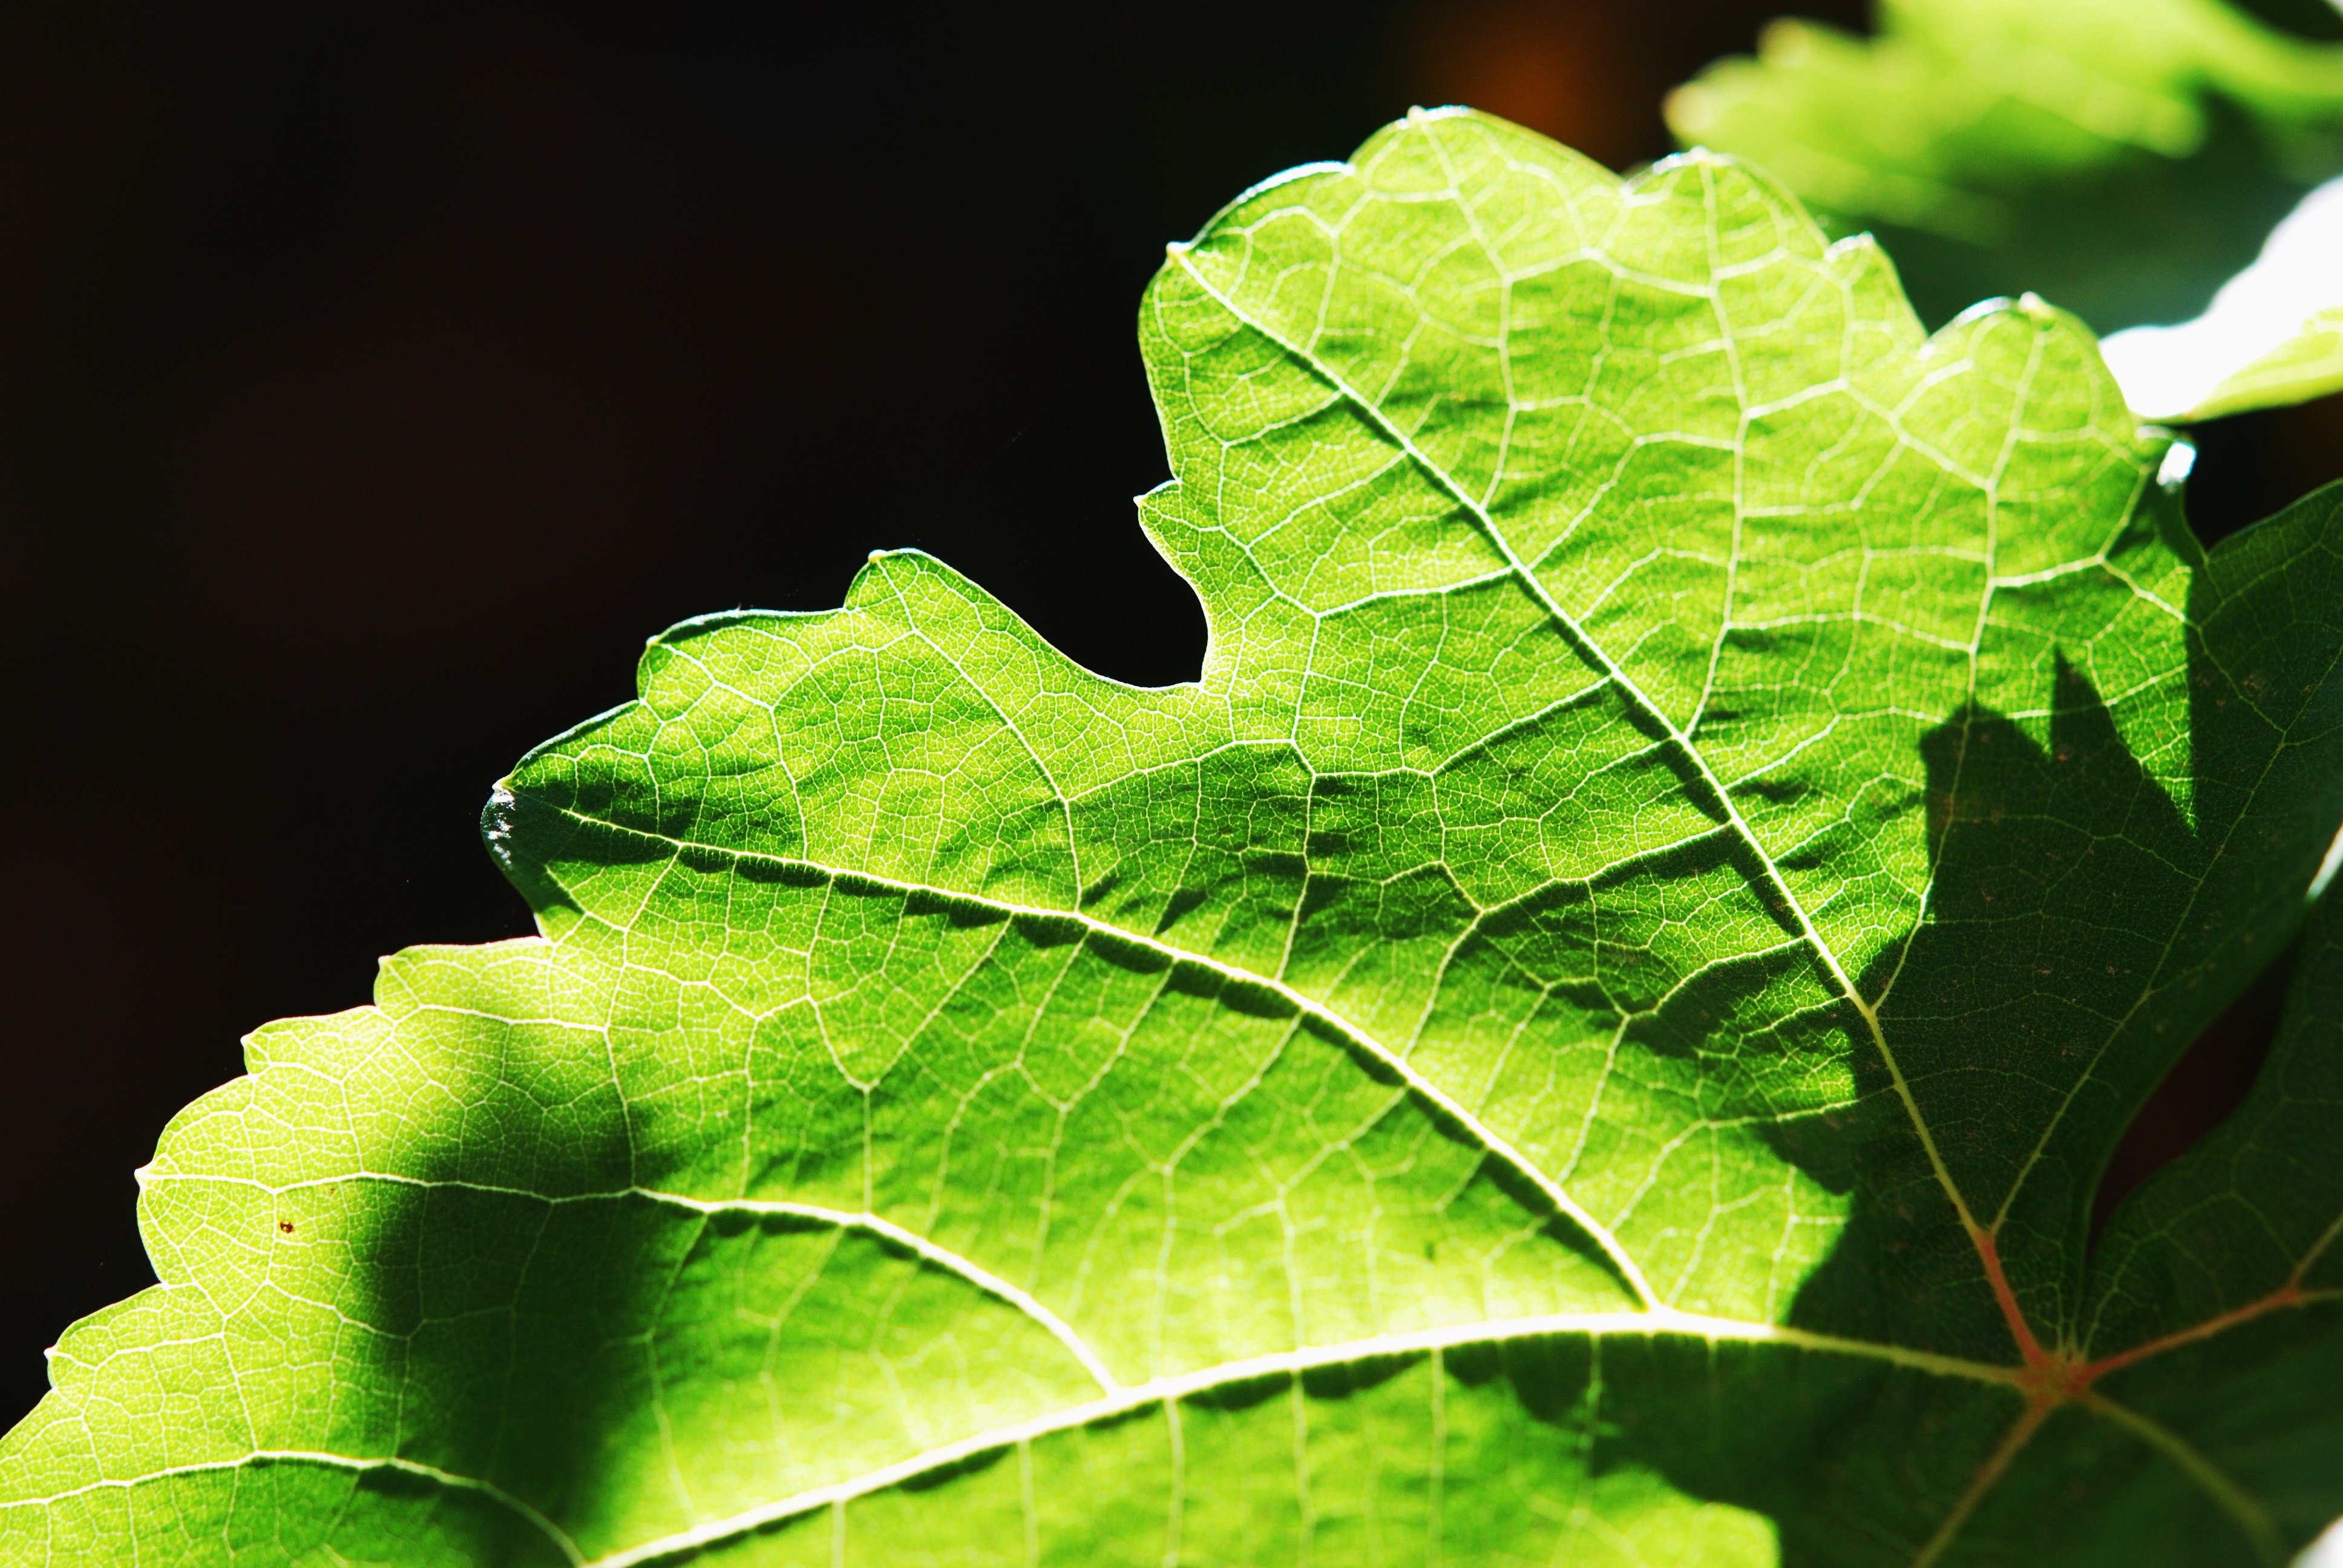
tree, nature, plant, photography, leaf, flower, food, green, produce, macro, natural, botany, flora, close up, macro photography, green leaf, flowering plant, grape leaves, annual plant, plant stem, woody plant, land plant